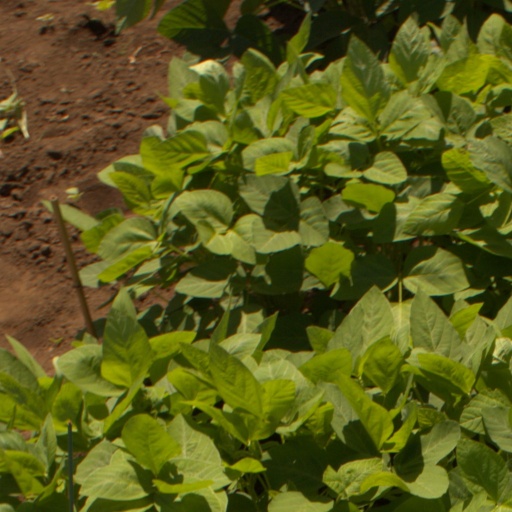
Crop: soybean